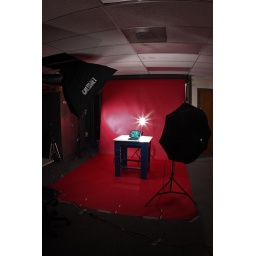
3 AB400s right bolly box left umbrella. back right big dish. 580ex ii in light table promaster 5600 back